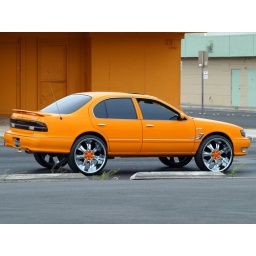
They thought they could hide by trying to blend in with the building across the street :o